Hybrid III

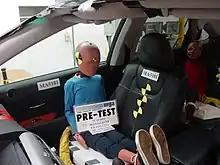
6 year-old and 3 year-old Hybrid III dummies sitting in a Lexus RX350 prior to an static side airbag deployment test.

The Hybrid III is the standard crash test dummy for frontal crash tests as of the beginning of the 21st century. It was initially only a 50th percentile male (equal in height and weight to the average North American male at the time of its development).